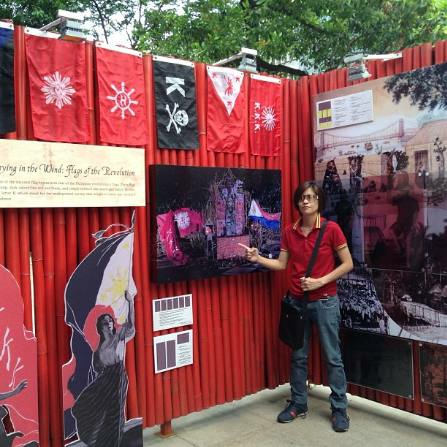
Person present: Yes